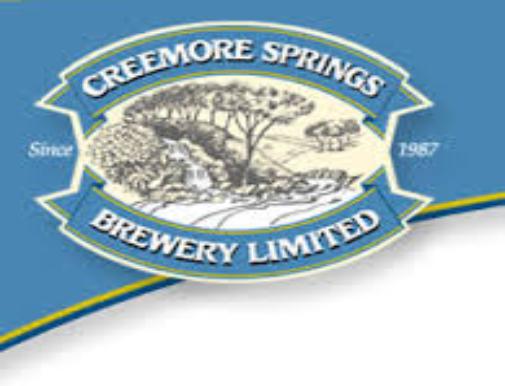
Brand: Creemore
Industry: Food